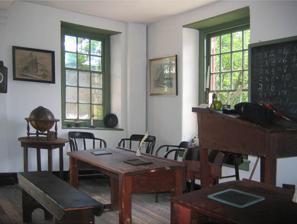
Building: Concord School House (Philadelphia)
Country: United States of America
Year built: 1775
United States historic place Concord School House U.S. National Historic Landmark District Contributing Property Show map of Pennsylvania Show map of the United States Location 6309 Germantown Ave. Philadelphia, Pennsylvania Coordinates 40°02′37″N 75°10′52″W / 40.0437°N 75.1810°W / 40.0437; -75.1810 Built 1775 Architectural style Colonial The Concord School House is a historic one-room schoolhouse in the Germantown section of Philadelphia, Pennsylvania . It is operated today as a museum. It is part of the Colonial Germantown Historic District which was named a National Historic Landmark District in 1965. View from northwest Built in 1775 by Jacob Knorr (or Knor), Concord was the first English-language school in Germantown, which was then a separate town about six miles northwest of Philadelphia. It is built on the corner of the Upper Burial Ground at Washington Lane and Germantown Avenue. It opened to students in October 1775, and served as a school room until at least 1889. Architecture Site plan from the Historic American Buildings Survey The school is 25 by 37 feet (7.6 by 11.3 m), two bays by three bays, and was originally one story with a cellar. In 1818 a second floor was added as a town meeting room which was long used as a library. A square open belfry with a spire tops the roof. The walls are made of rough random rubble which was once stuccoed. Both entrance doors are on the south side of the building. The cellar is accessed from two stairways, one from the outside in front of the school, and the other from the back of the classroom. The teacher stood on a raised platform on the west side of the classroom.  The building retains its original bell and belfry, schoolmaster's desk, books, and even a stool and dunce cap. The schoolhouse sits on a raised lot about 5 feet (1.5 m) above and about 20 feet (6.1 m) east of Germantown Avenue. Seven stairs ascend from the street leading to the school which is on the same level as the Upper Burial Ground. A short retaining wall on Germantown Avenue, may have been built in 1777, when the much taller wall around the Upper Burial Ground was built. Knorr, a master builder, is buried in the burial ground. He also constructed the John Johnson House across the street, Cliveden , and the original Germantown Academy . History At a meeting on March 24, 1775, the residents of the upper part of Germantown decided that the Union School was too far for their children to travel, and they needed a schoolhouse of their own. The Union School was perhaps the largest non-religious building in Germantown at the time. German was its main language of instruction. It was later known as the Germantown Academy and is located one mile south of the Concord School House. Other nearby schools were single rooms, including the Harmony School in Chestnut Hill and the Lutheran School , both founded in 1745. Instruction in Germantown schools at this period was not based on religion but concentrated more on reading, writing, spelling, and arithmetic.  Students generally attended the closest school.  Schools were not seen as competitors, for example 14 trustees of the Union School donated to the Concord School, and the two schools shared two building managers. About 17% of the Concord Schools students were Dunkards , who are believed to have enrolled only because so many Dunkards lived in the immediate area. The school's record book covers the founding through the early twentieth century and is held by the Historical Society of Pennsylvania . It lists 122 original subscribers. Concord Schoolhouse c.1897 Samuel Fitch Hochkin quotes the record of the first meeting extensively. Jacob Engle, Peter Keyser, Peter Leibert, and Jacob Knorr were chosen to be the managers of the building.  Knorr "nearly completed" the building in October 1775. The total money subscribed was 245 pounds, 1 shilling, and 2 pence, but the record notes "the Continental that came to nothing 2 pounds. Real amount 243 pounds 1 shilling 2 pence." The site beside the Upper Burial Ground was chosen, construction began, and in October 1775, the Concord School was nearly completed and opened.  John Grimes was the first schoolmaster and instruction was entirely in English. Marker in the Upper Burial Ground , just a few feet north of the school,  on the presumed site of the mass grave of 58 American soldiers killed in the Battle of Germantown On October 4, 1777, the Battle of Germantown was fought outside the school, with a key action fought at Cliveden , just a block north. During the period of the Revolutionary War it is not clear whether the school was open, as no records were kept from 1776 to 1783. The Union School, located further south, was closed during this period. On April 15, 1783, six trustees were appointed including the four original managers Jacob Engle, Peter Keyser, Peter Leibert, and Jacob Knorr, as well as John Johnson, Jr. and Winard Nice. The school was supported by subscription and neighbors contributed to the fund, allowing any family that could afford the fee to enroll its children (around $2 per quarter, plus .25 for spelling books), including families of African descent who rented the school house in the 1850s. When Pennsylvania's public school system was established in 1840, the local township school board rented the building through 1842, marking the end of Concord School's use as an independent school. The building was however, rented out to other schools and social groups after this date. West wall of the school.  The datestone at the peak of the gable reads "Concord School, 1775." The stone on the second floor reads "Charter Oak Library, Nov. 22, 1855." The Hiram Lodge of the Masonic Order rented the upper floor from 1821 to 1823. The Senior Order of United American Mechanics rented the upper floor from 1847 until at least 1853, when the Junior Order was established at the schoolhouse. The Charter Oak Library was established in the upper floor in 1855. The predecessor of the Germantown Historical Society, then known as the Site and Relic Society, used the lower floor as a museum from 1903 to 1908. In 1889 the first floor housed a private school run by Miss Annie McMurtrie and the room of Mrs. Diilon, the janitor. The Charter Oak Library still occupied the second floor, and did so until at least 1902. The origin of the school's name is uncertain. It was perhaps named after the ship Concord which brought the first Dutch and German immigrants to America. An alternate theory is that its foundations were built at the time of the first shot of the American Revolution fired in Concord, Massachusetts . Concord School House is a contributing property of the Colonial Germantown Historic District , which is listed on the National Register of Historic Places and a National Historic Landmark . Several buildings within the district are also separately listed.  These include the John Johnson House , across the street, and Cliveden , a block north of the school house, both National Historic Landmarks. The Germantown Mennonite Meetinghouse , Upsala , Michael Billmeyer House and Daniel Billmeyer House , all within three blocks of the school house, are listed on the National Register of Historic Places. References